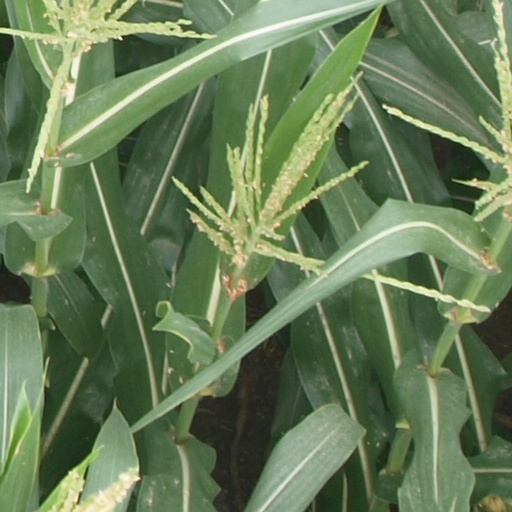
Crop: maize; corn